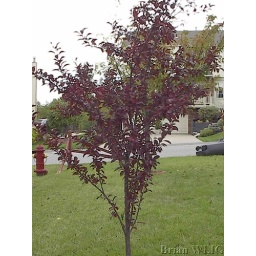
a red tree in our yard